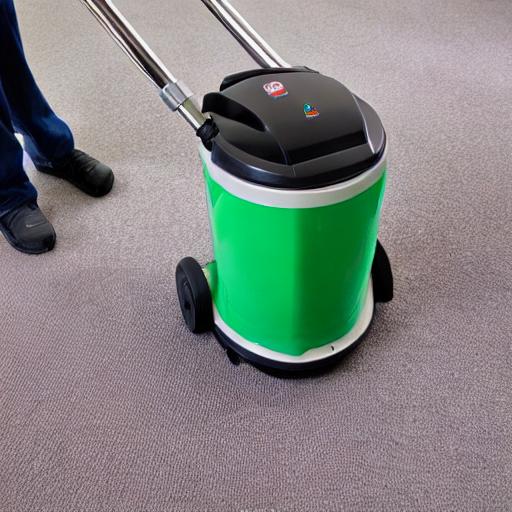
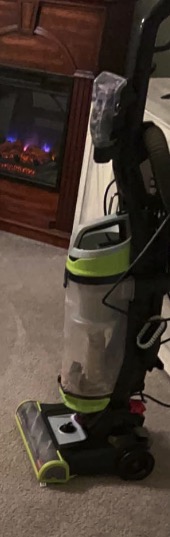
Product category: items_vacuum
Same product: no